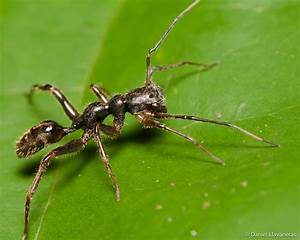
Label: spider